Stephanie Main

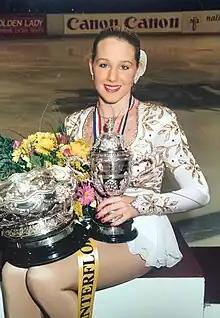
Stephanie Main at the British Championships in November 1995.

Stephanie Main (born 20 September 1976) is a British former competitive figure skater. She is a three-time British national champion (1994, 1996, 1999) and five-time Scottish national champion. (1991, 1992, 1993, 1995, 1998) Stephanie also competed in the first ever winter European Youth Olympic Festival held in Aosta 1993. She placed 22nd at the 1996 World Championships. She also competed twice at the European Championships.